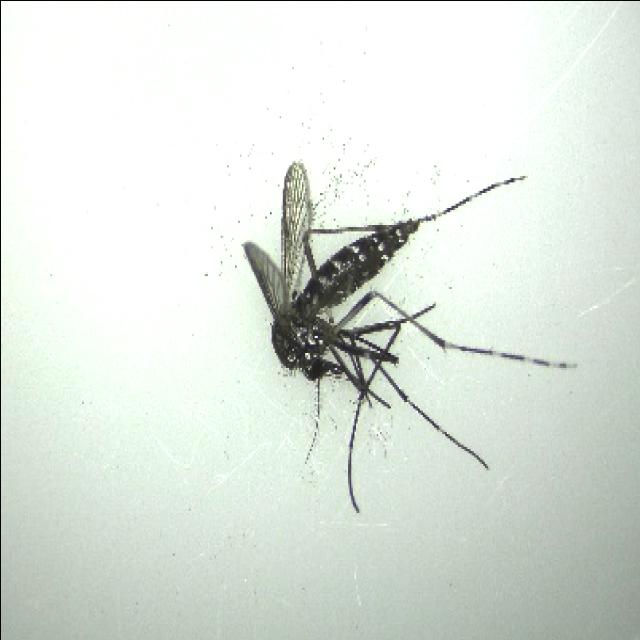
Species: aedes_albopictus